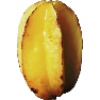
Label: Carambula 1